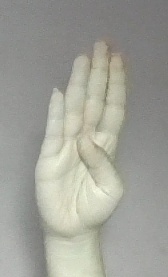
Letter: kaaf